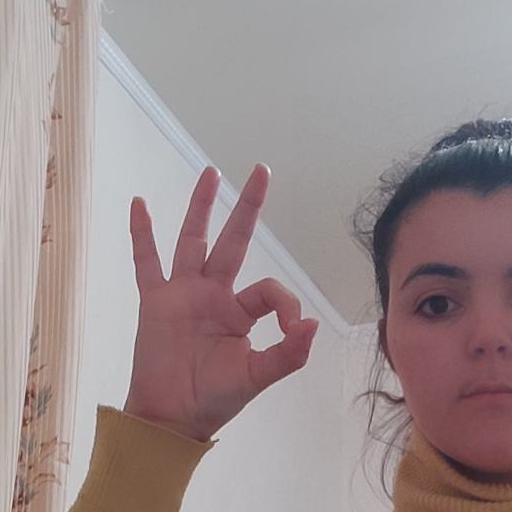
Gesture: ok